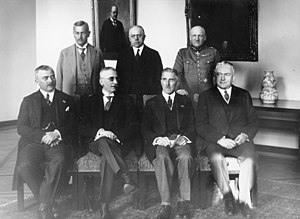
Weimarrepublikken / Weimarrepublikkens historie / Begyndelsen til enden 1929-1933 / Valget i juli 1932
von Papens kabinet: stående fra venstre: Gürtner (justitsminister), Warmbold (erhvervsminister), von Schleicher (forsvarsminister); siddende fra venstre: von Braun (landbrugsminister), von Gayl (indenrigsminister), Franz von Papen (Rigskansler), von Neurath (udenrigsminister). På billedet mangler: von Krosigk (finansminister), Schäffer (arbejdsminister), von Eltz-Rübenach (trafik- og postminister).
Weimarrepublikken er det uofficielle navn på Det tyske rige for perioden fra 1918 til 1933.